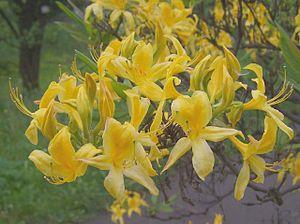
Tchervona Routa — est une fleur, mais aussi fait partie de la culture ukrainienne relative à la fête du jour d'Ivan Koupala. Selon la légende, toujours vivace dans les Carpates et Bucovine, la rue est une fleur jaune qui devient rouge seulement pour quelques minutes la nuit d'Ivan Kupala. Les filles qui trouveront la fleur seront heureuses en amour.